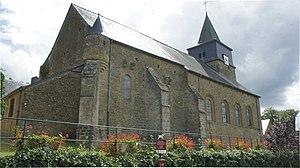
Eglise st-Rémi dans le village ardennais de Floing. This building is inscrit au titre des Monuments Historiques. It is indexed in the Base Mérimée, a database of architectural heritage maintained by the French Ministry of Culture,
Cet article recense les monuments historiques des Ardennes, en France.
L'église Saint-Rémi est une église située à Floing, en France, en partie aménagée pour servir de refuge, au XVIᵉ siècle.